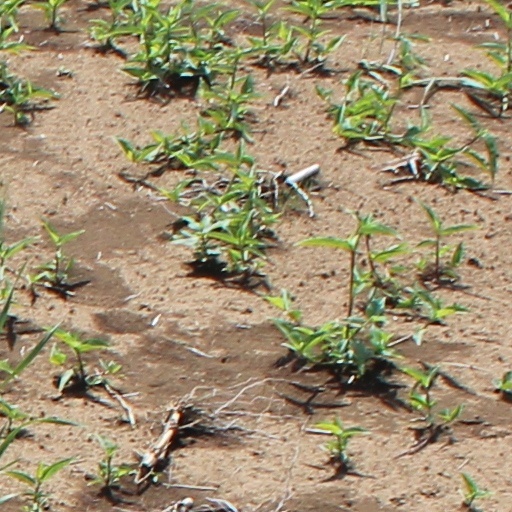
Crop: wheat